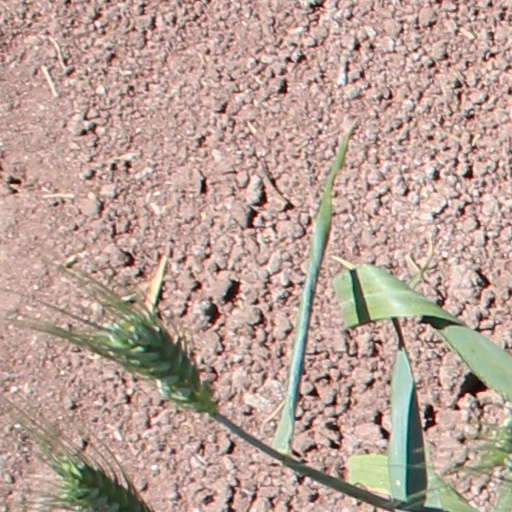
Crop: wheat